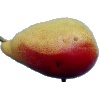
Label: Pear 2